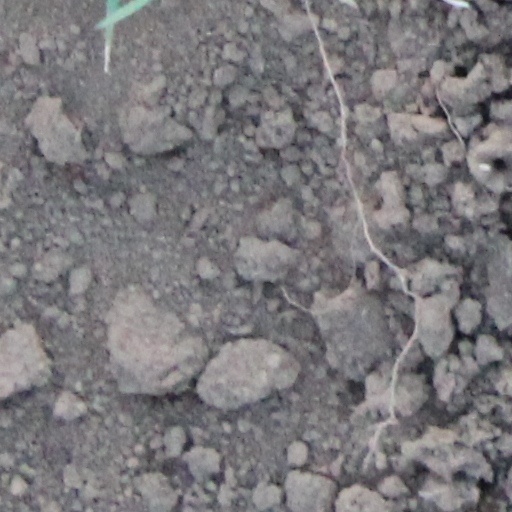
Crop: wheat